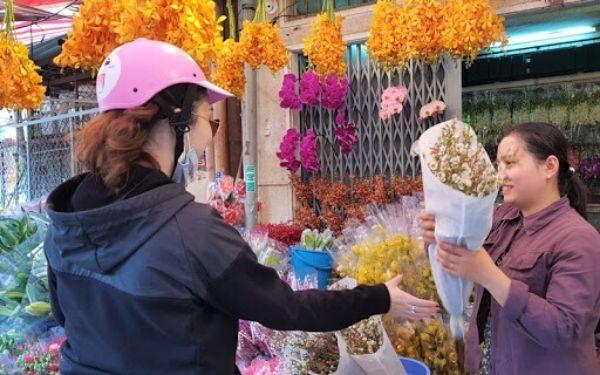
người phụ nữ mặc áo khoác hồng đang đưa bó hoa cho người phụ nữ đội nón bảo hiểm